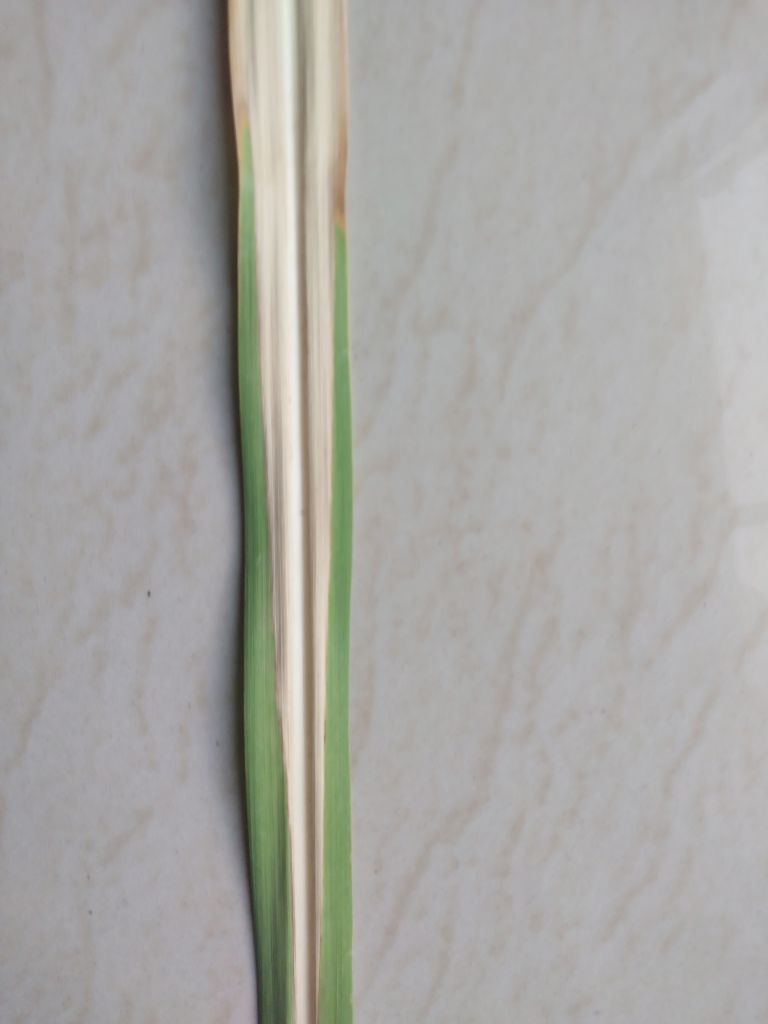
Label: Brown Spot